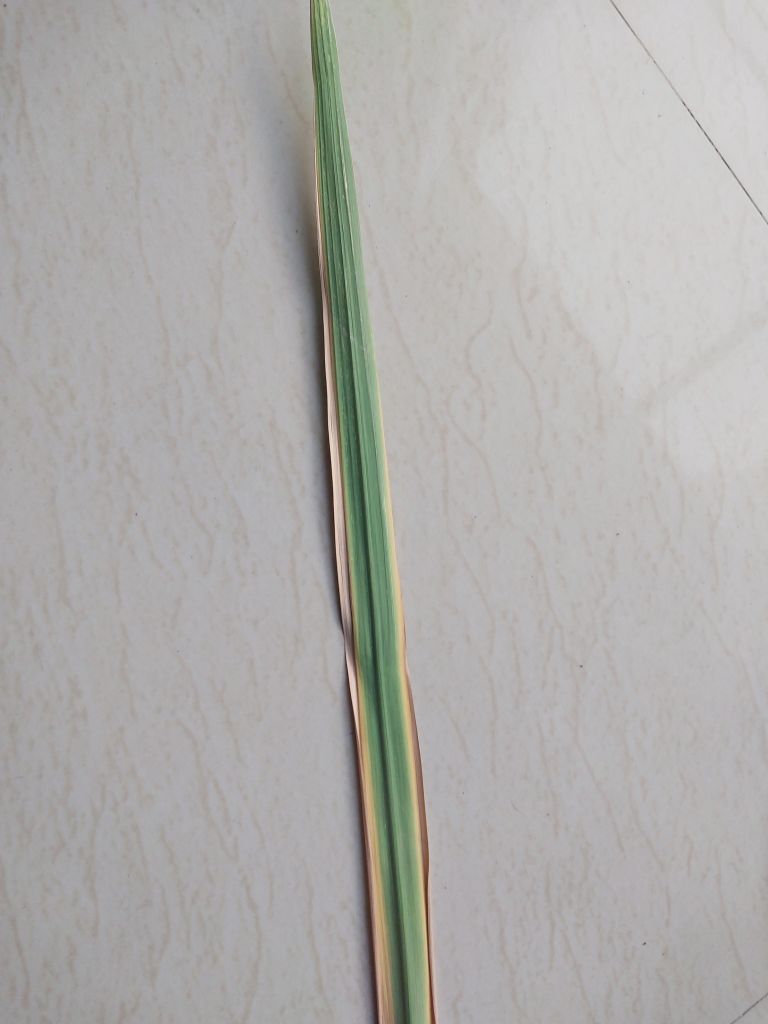
Label: Viral Disease